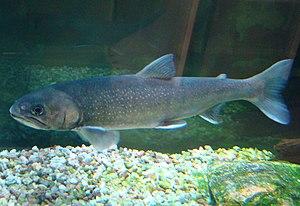
Cette liste commentée recense l'ichtyofaune d'eau douce au Québec. Elle répertorie les espèces de poissons dulçaquicoles québécois actuels et celles qui ont été récemment classifiées comme éteintes. Cette liste comporte 120 espèces réparties en 19 ordres et 26 familles, dont deux sont « en danger » et deux autres sont « vulnérables ».